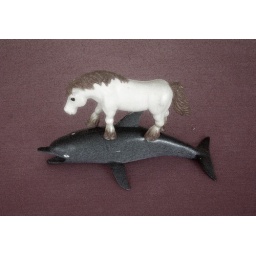
white horse over a dolphin